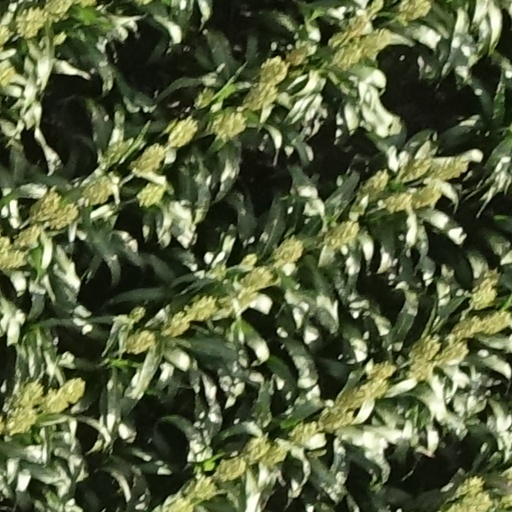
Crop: sorghum